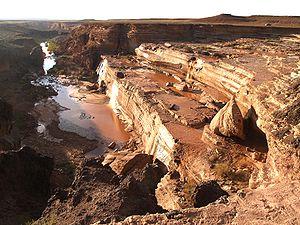
Grand Falls est un système de cascades naturelles situé à 48 kilomètres au nord-est de Flagstaff, en Arizona, dans le Painted Desert de la nation Navajo.